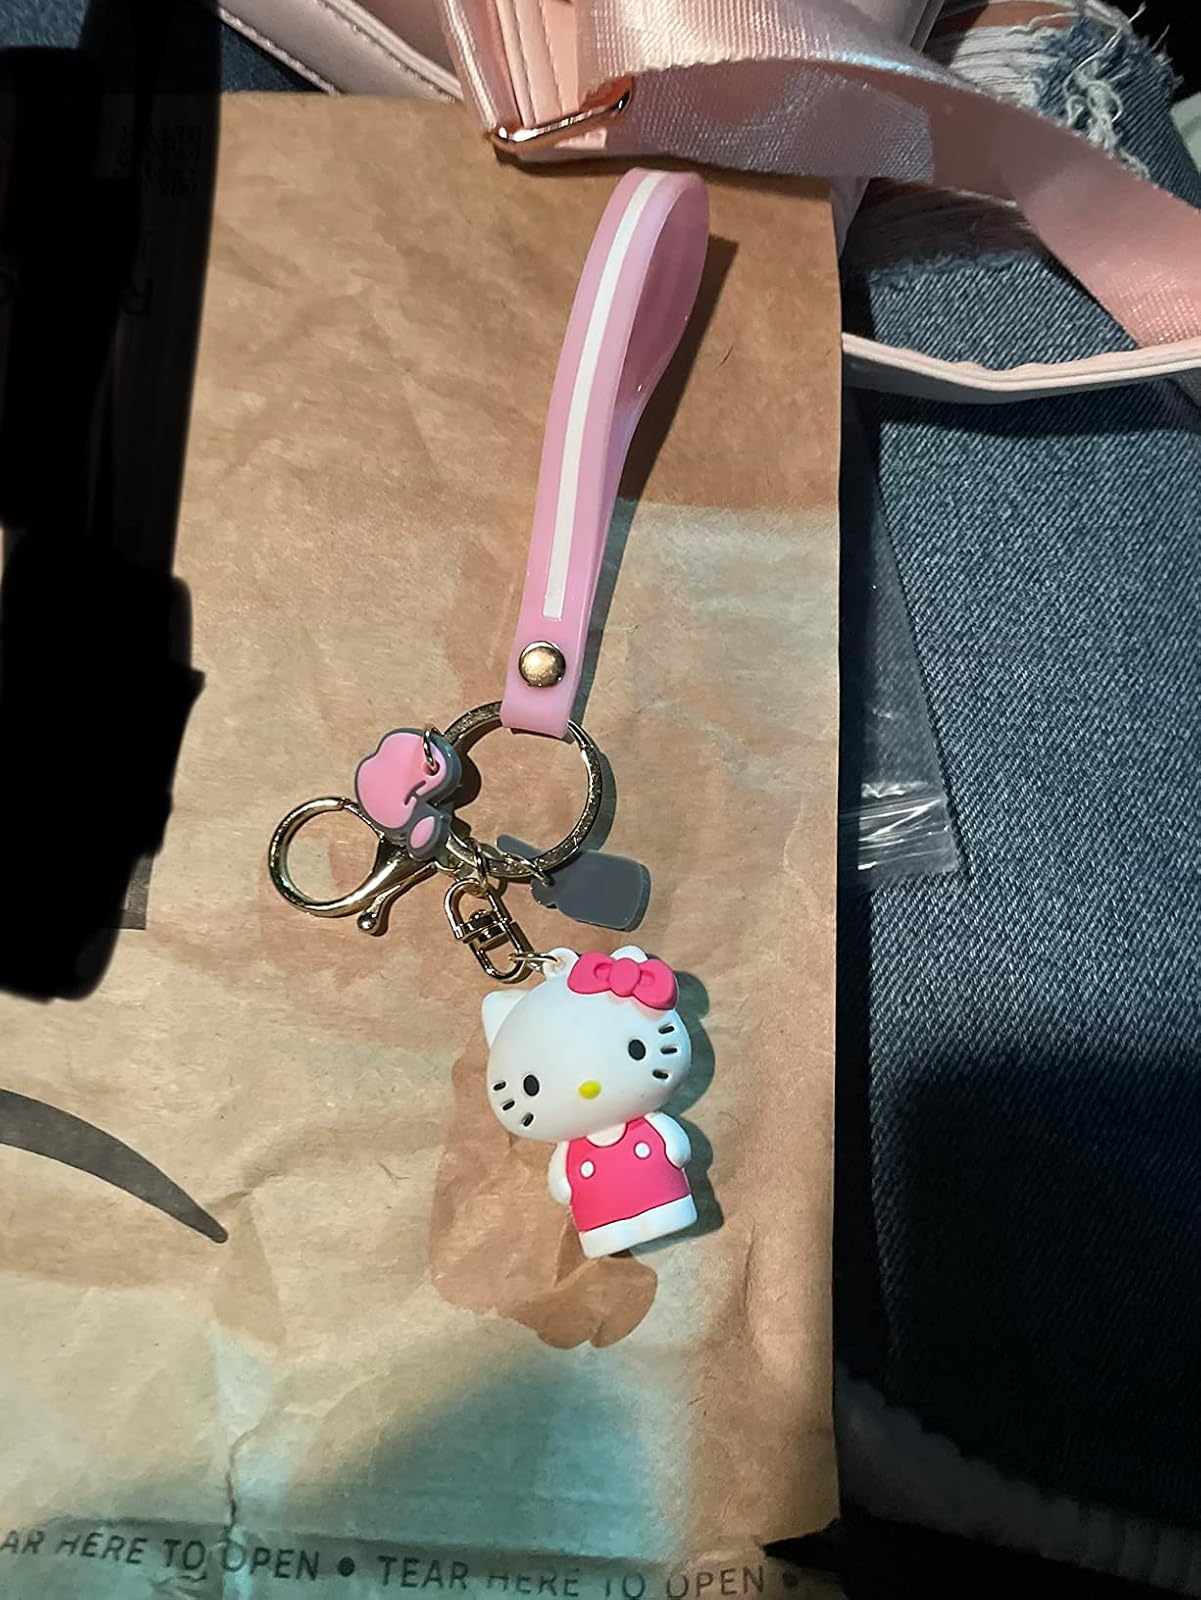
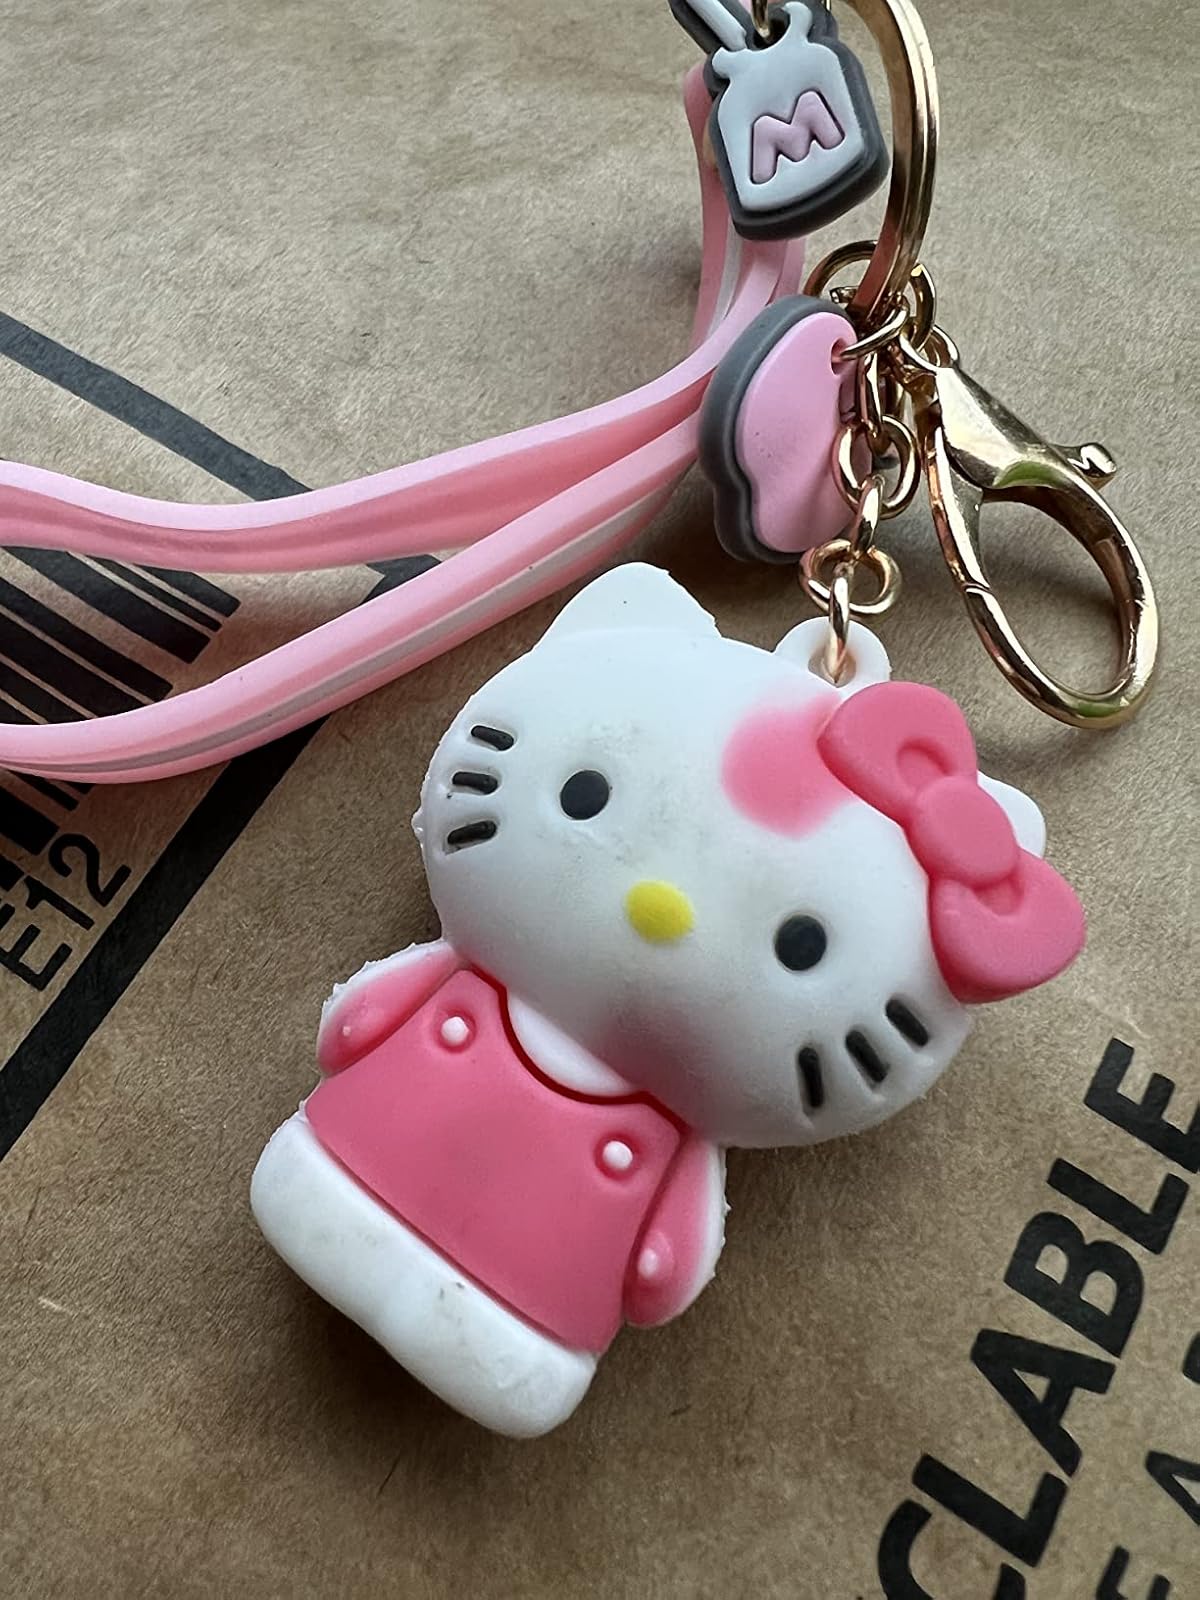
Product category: accessories_keychain
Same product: yes